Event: Nepal Earthquake
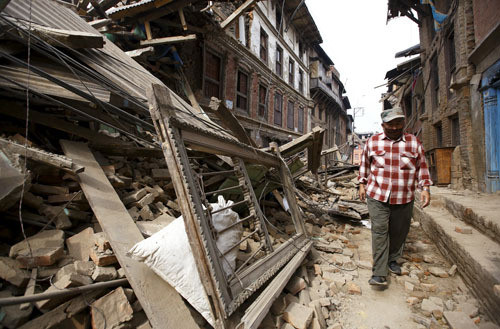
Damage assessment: damage